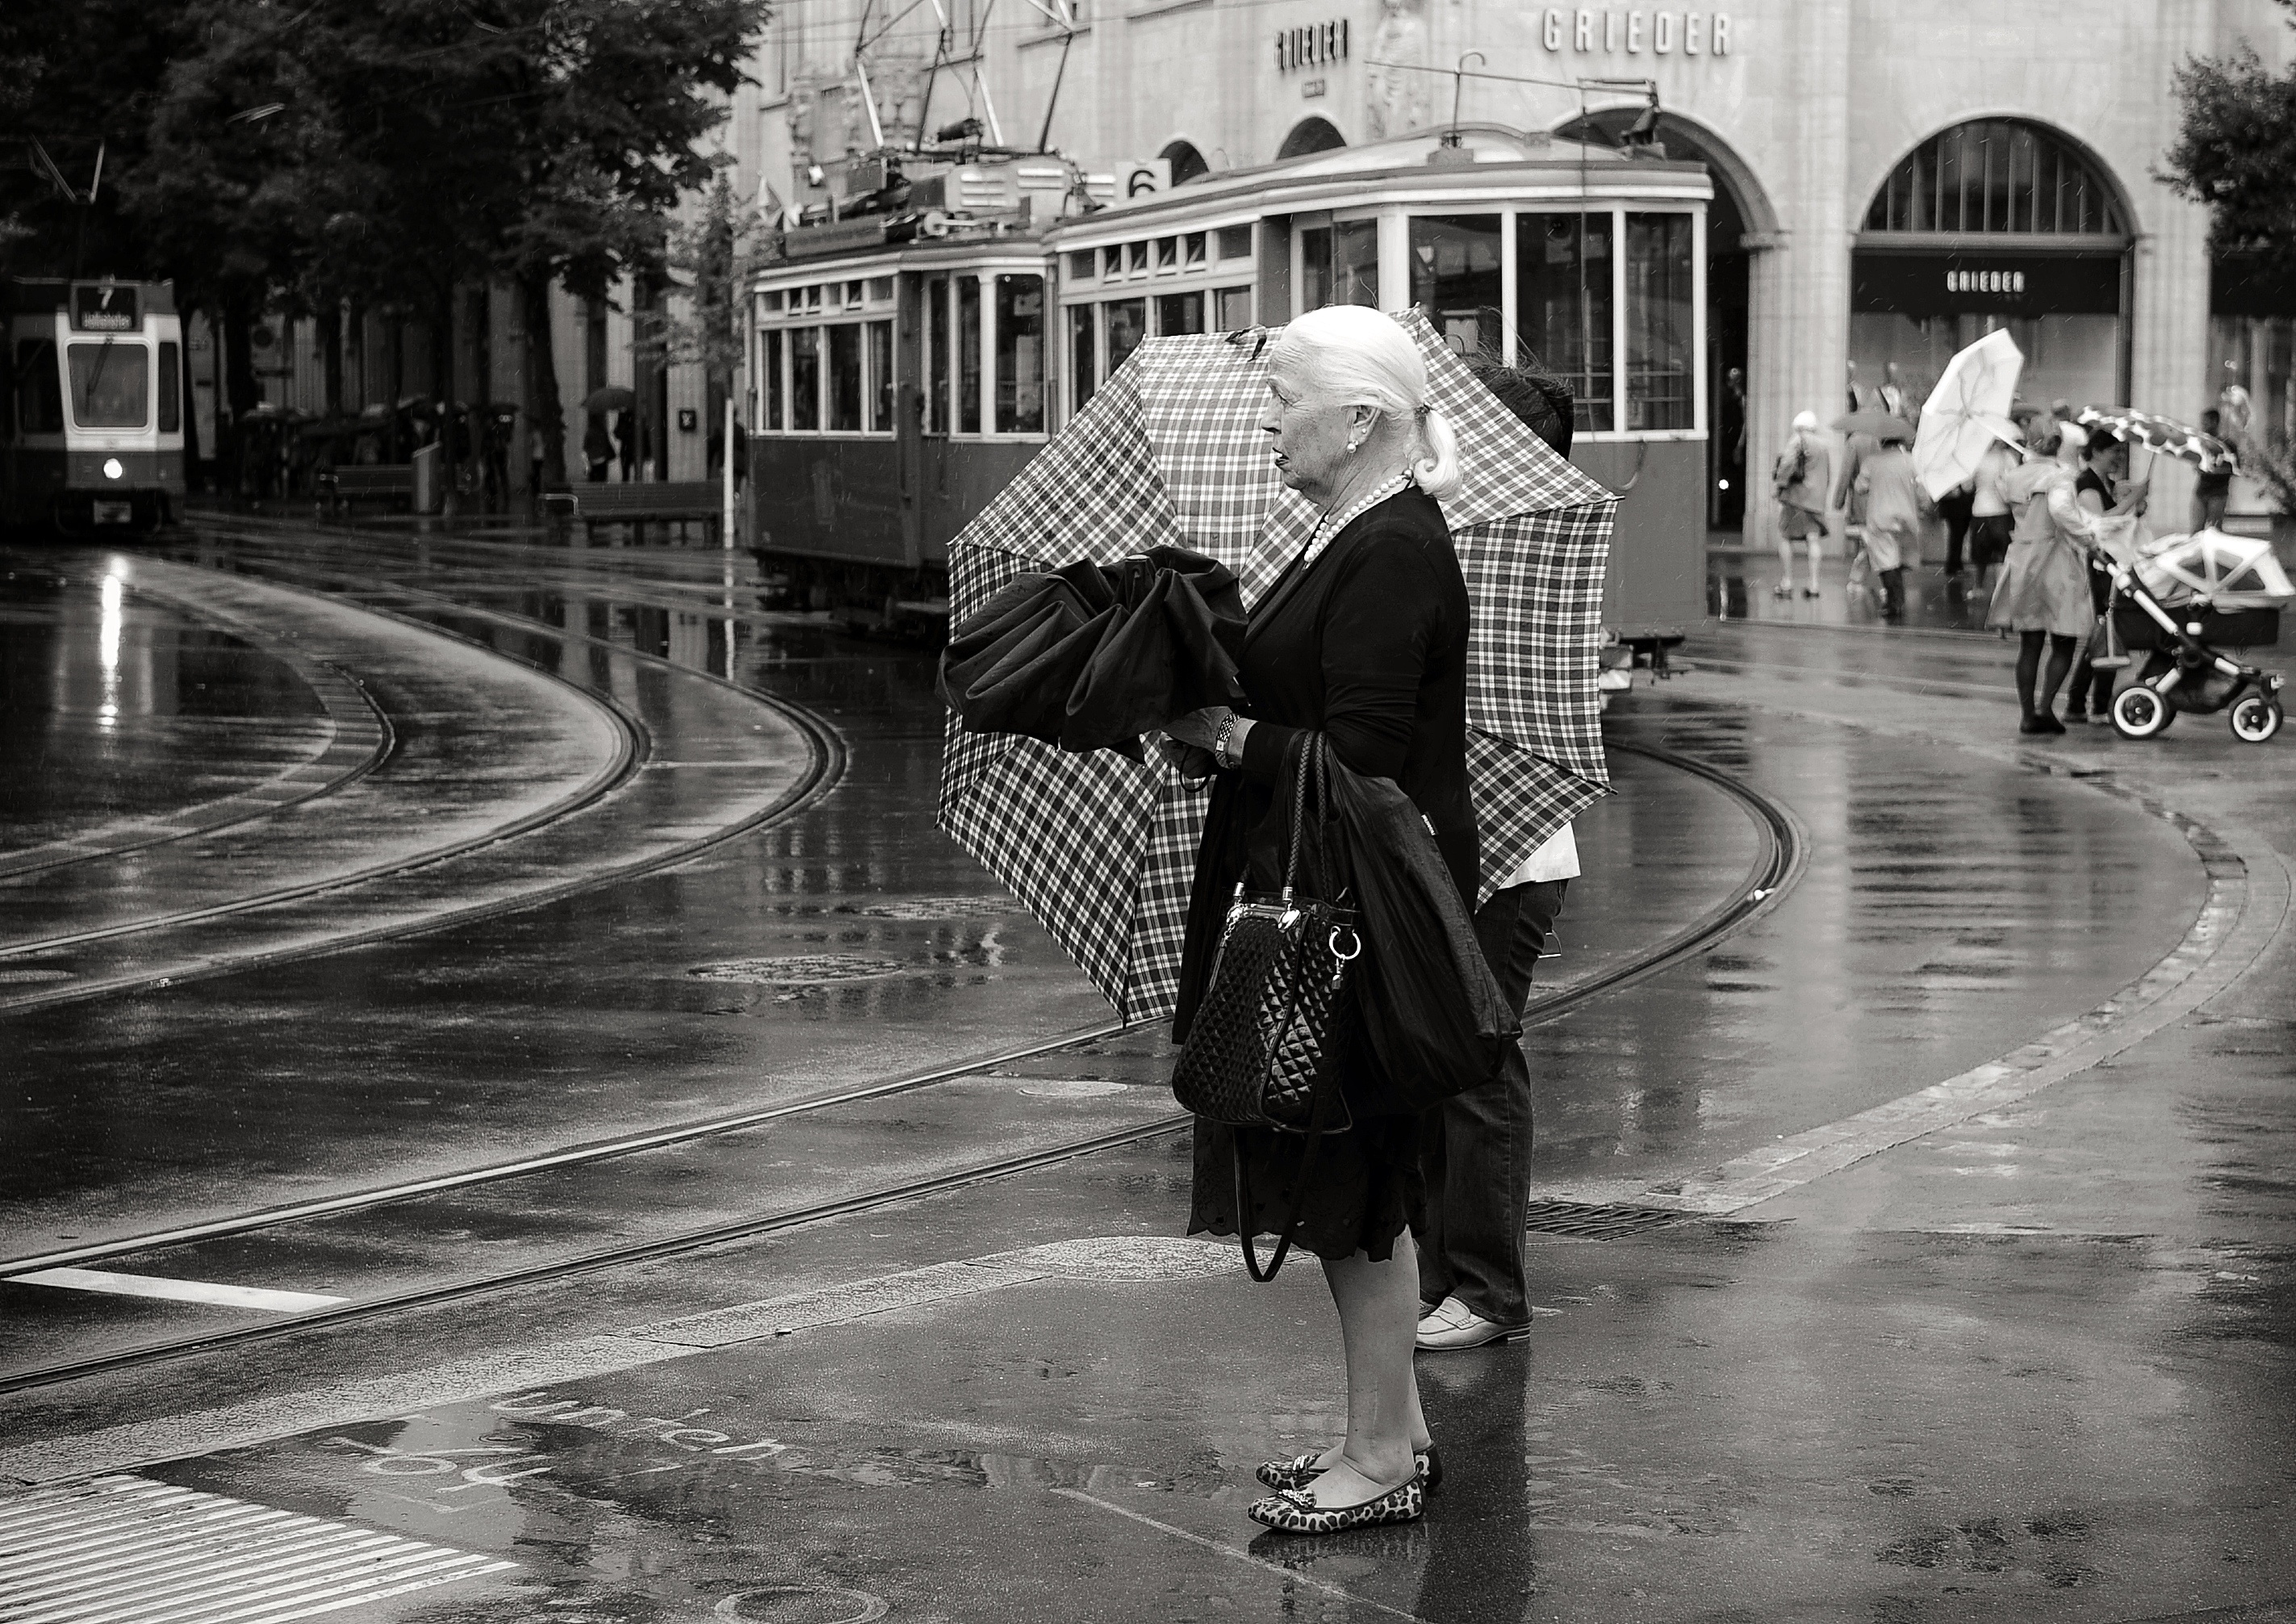
pedestrian, black and white, people, road, white, street, photography, rain, city, urban, tram, spring, umbrella, weather, black, monochrome, streetphotography, bw, candid, women, infrastructure, swiss, photograph, snapshot, streetart, schweiz, switzerland, strasse, zurich, streetphoto, regen, schwarzundweiss, stphotographia, streetscene, strassenszene, strassenfotografie, streetlife, streetpix, thomas8047, onthestreets, streetphotographer, 175528, vbz, paradeplatz, zurichstreet, fascinationstreet, nikond300s, z ri, z rilinie, streetartz ri, monochrome photography